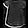
Label: T - shirt / top